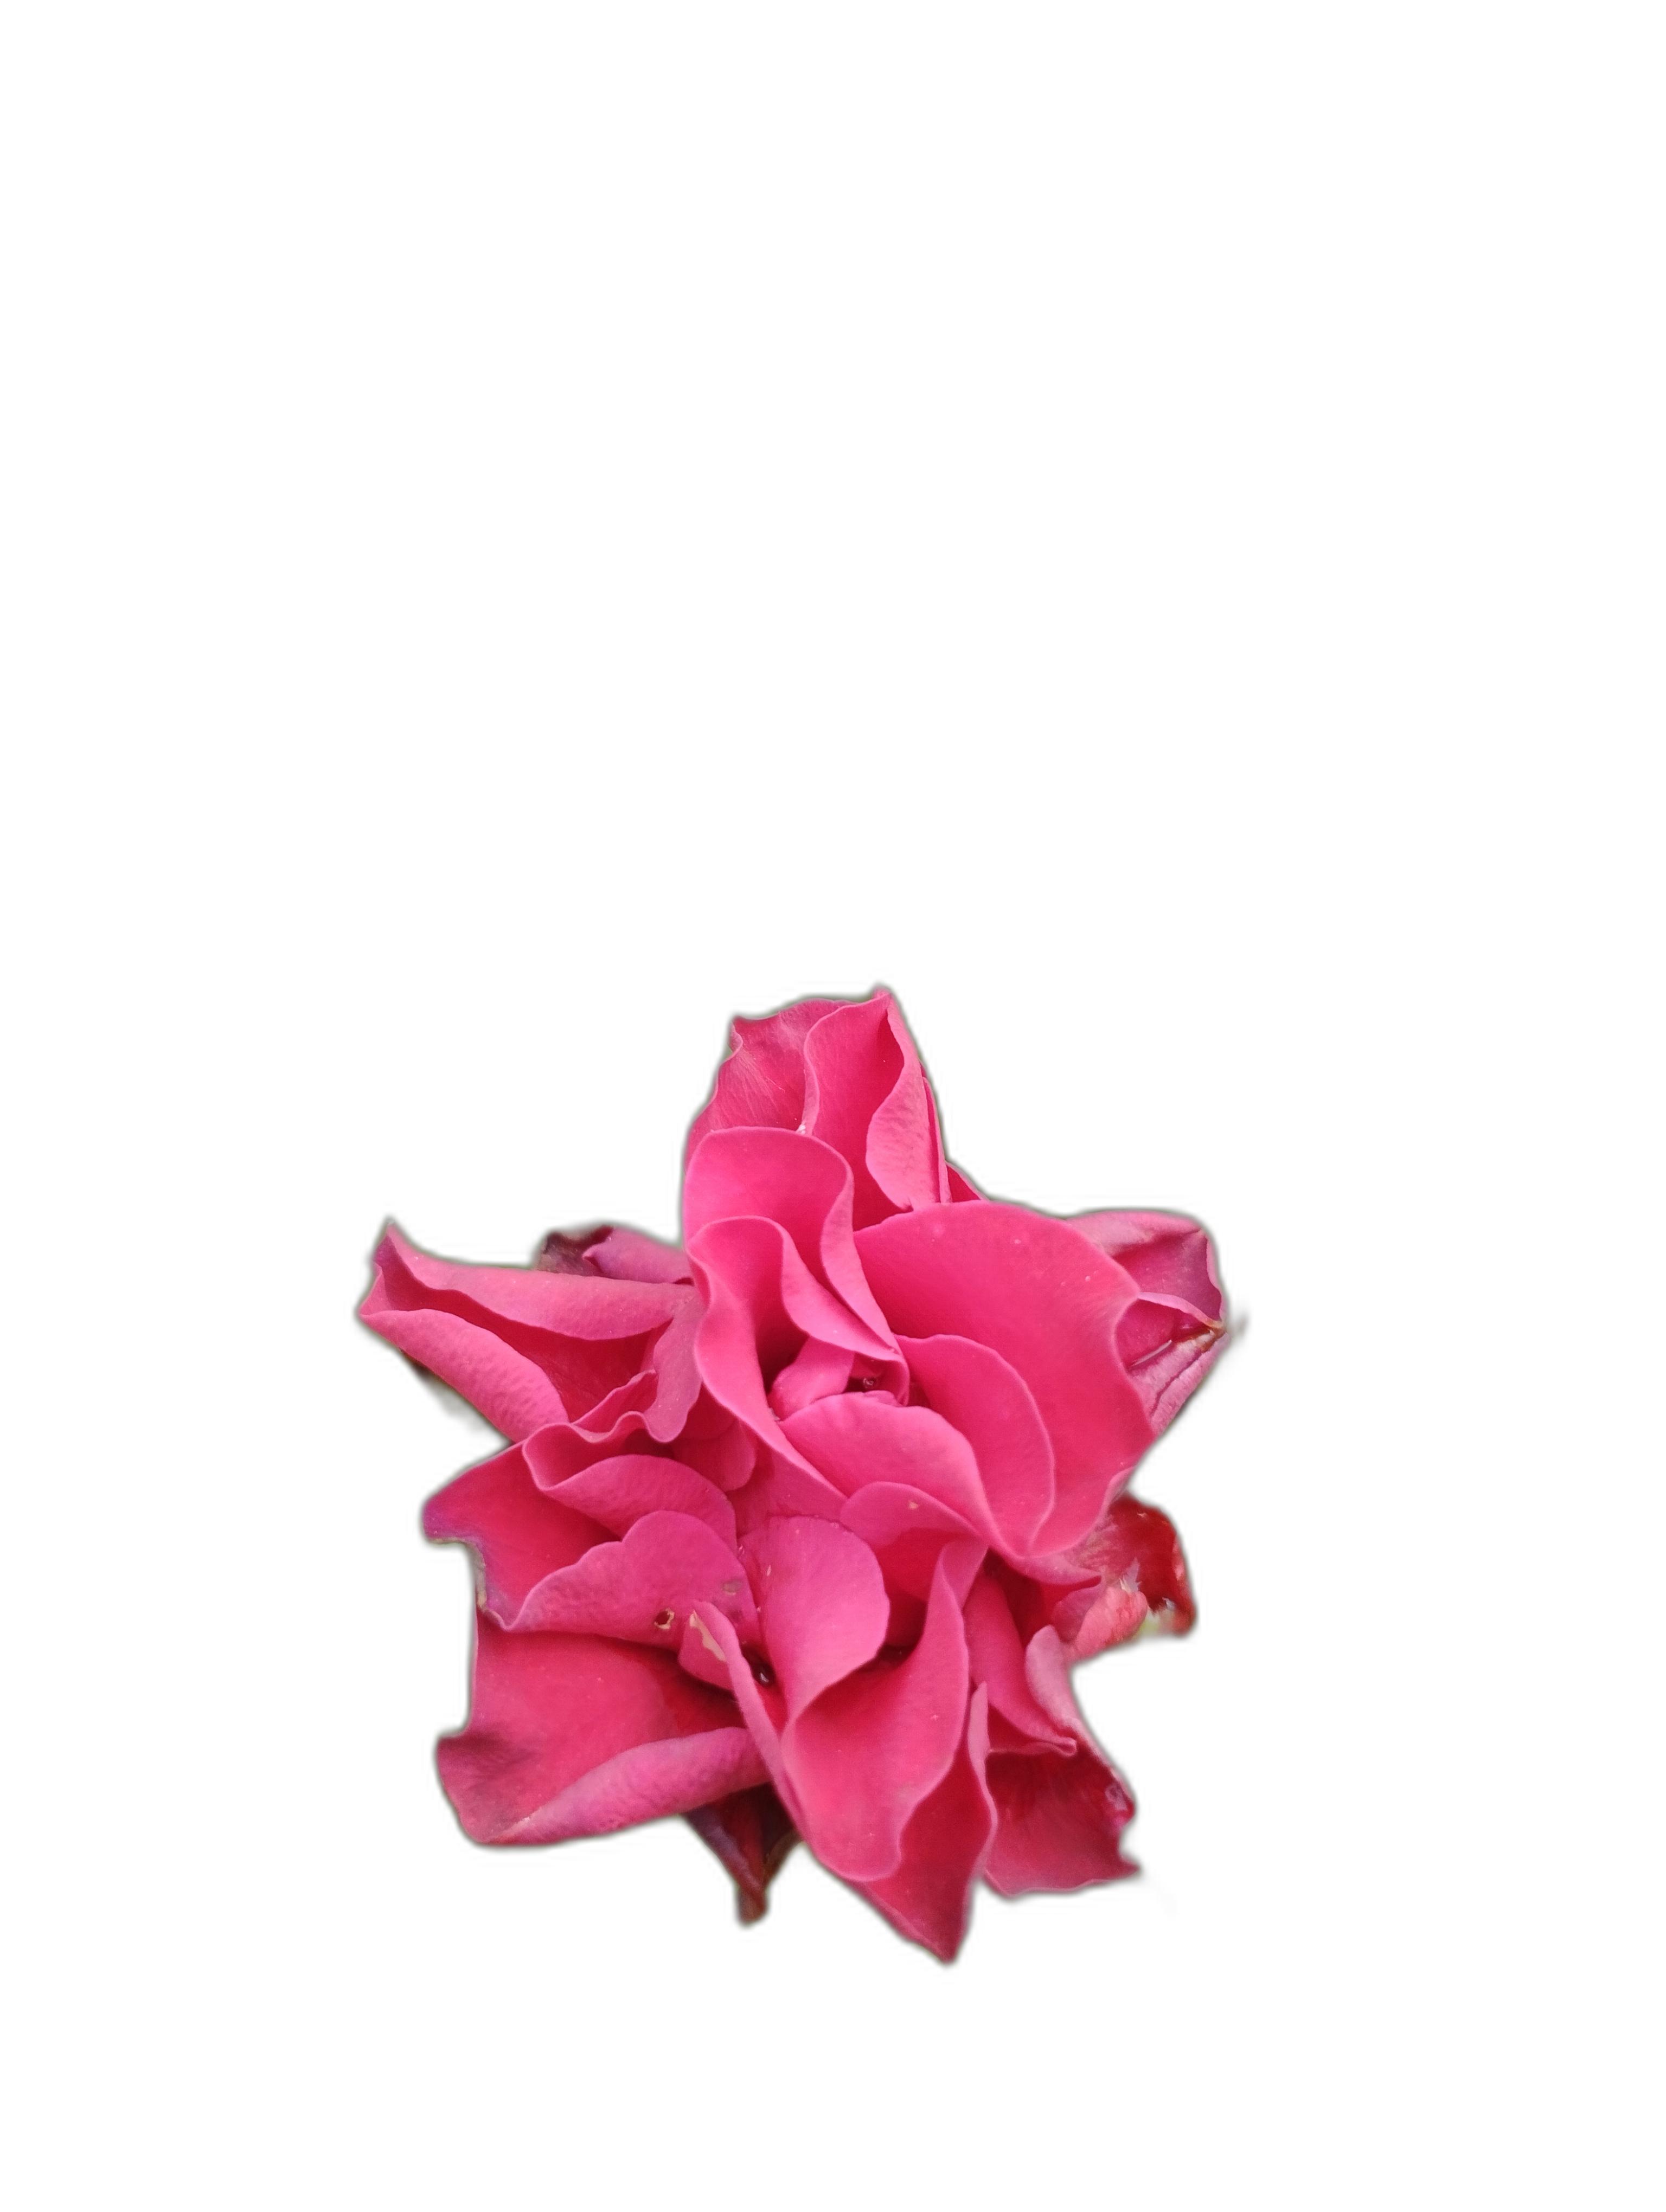
Label: Rose